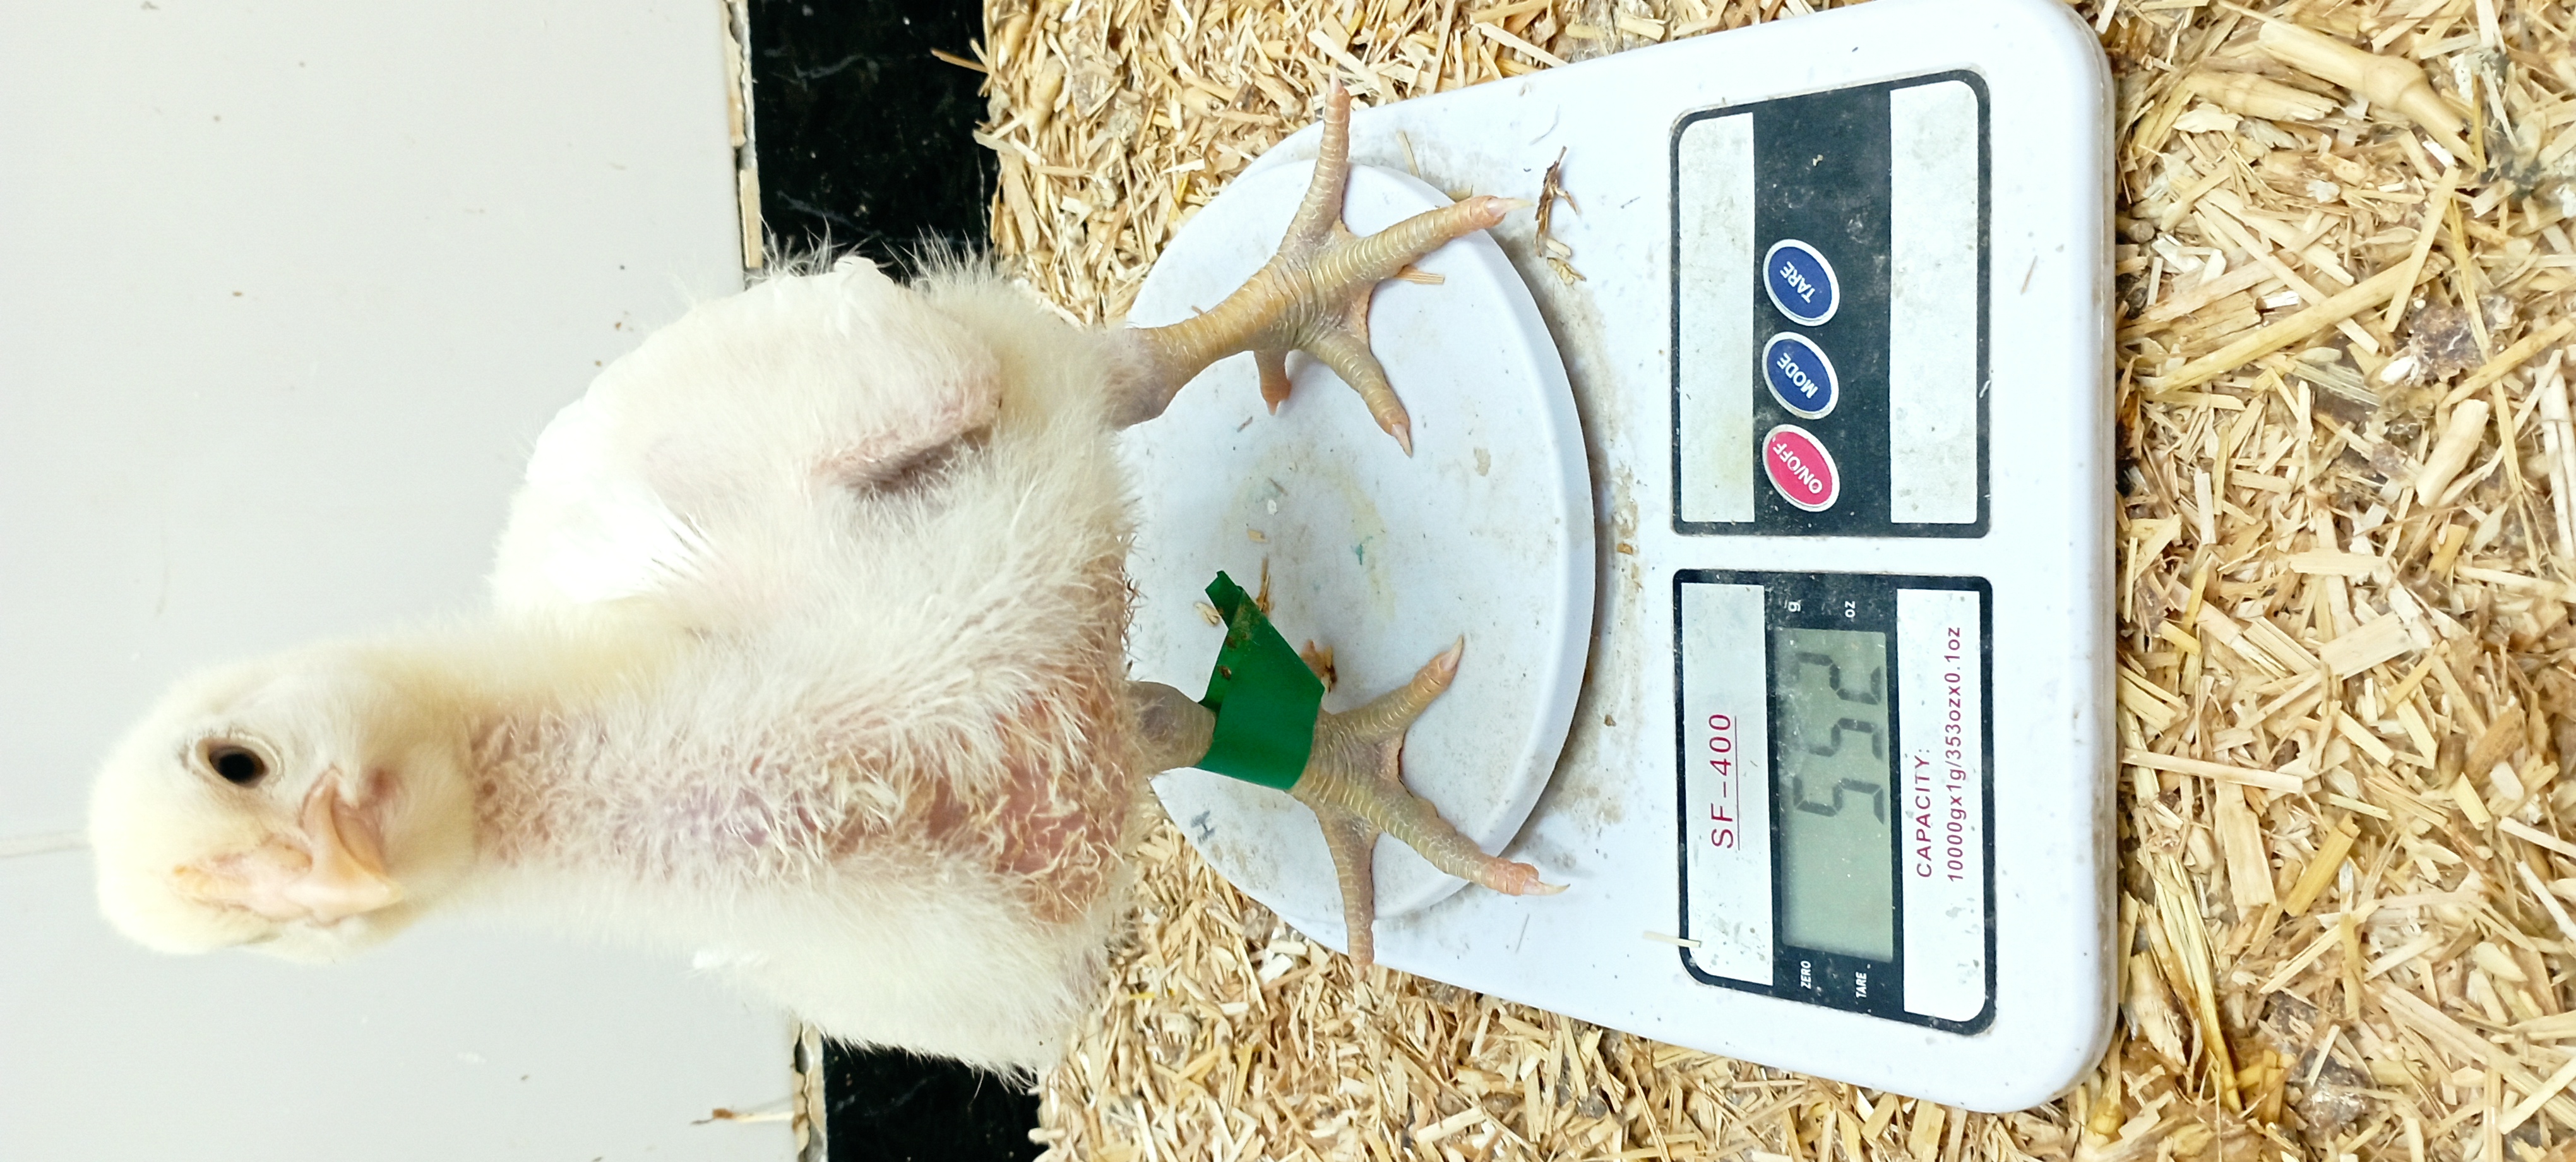
Weight: 552 g